My Lai massacre

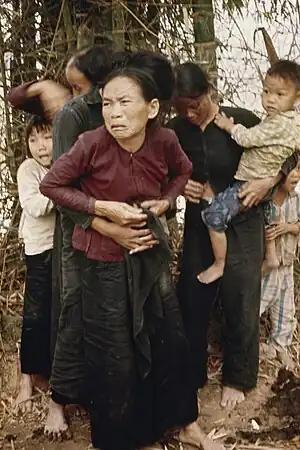
Photograph taken by Ronald L. Haeberle of South Vietnamese women and children in Mỹ Lai before being killed in the massacre. According to Haeberle, soldiers had attempted to rip the blouse off the woman in the back while her mother, in the front of the photo, tried to protect her.

On the morning of 16 March at 07:30, around 100 soldiers from Charlie Company led by Medina, following a short artillery and helicopter gunship barrage, landed in helicopters at Sơn Mỹ, a patchwork of individual homesteads, grouped settlements, rice paddies, irrigation ditches, dikes, and dirt roads, connecting an assortment of hamlets and sub-hamlets. The largest among them were the hamlets Mỹ Lai, Cổ Lũy, Mỹ Khê, and Tu Cung.